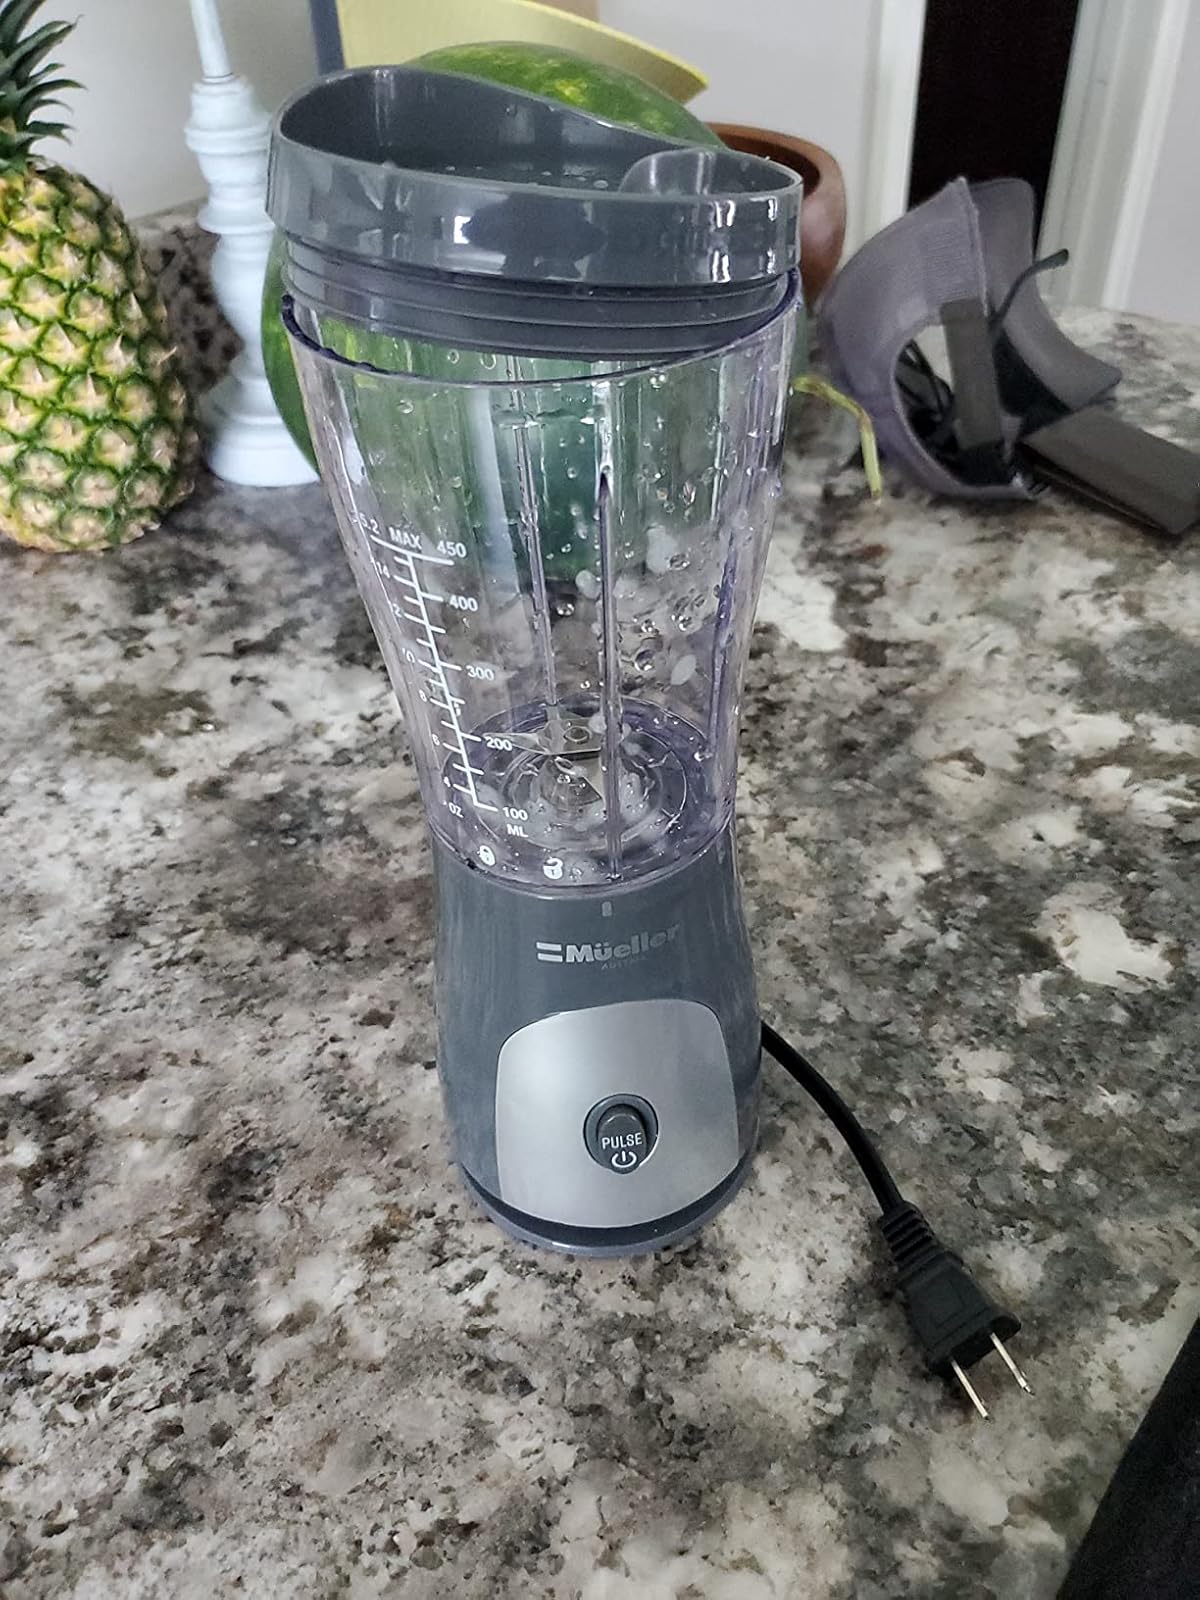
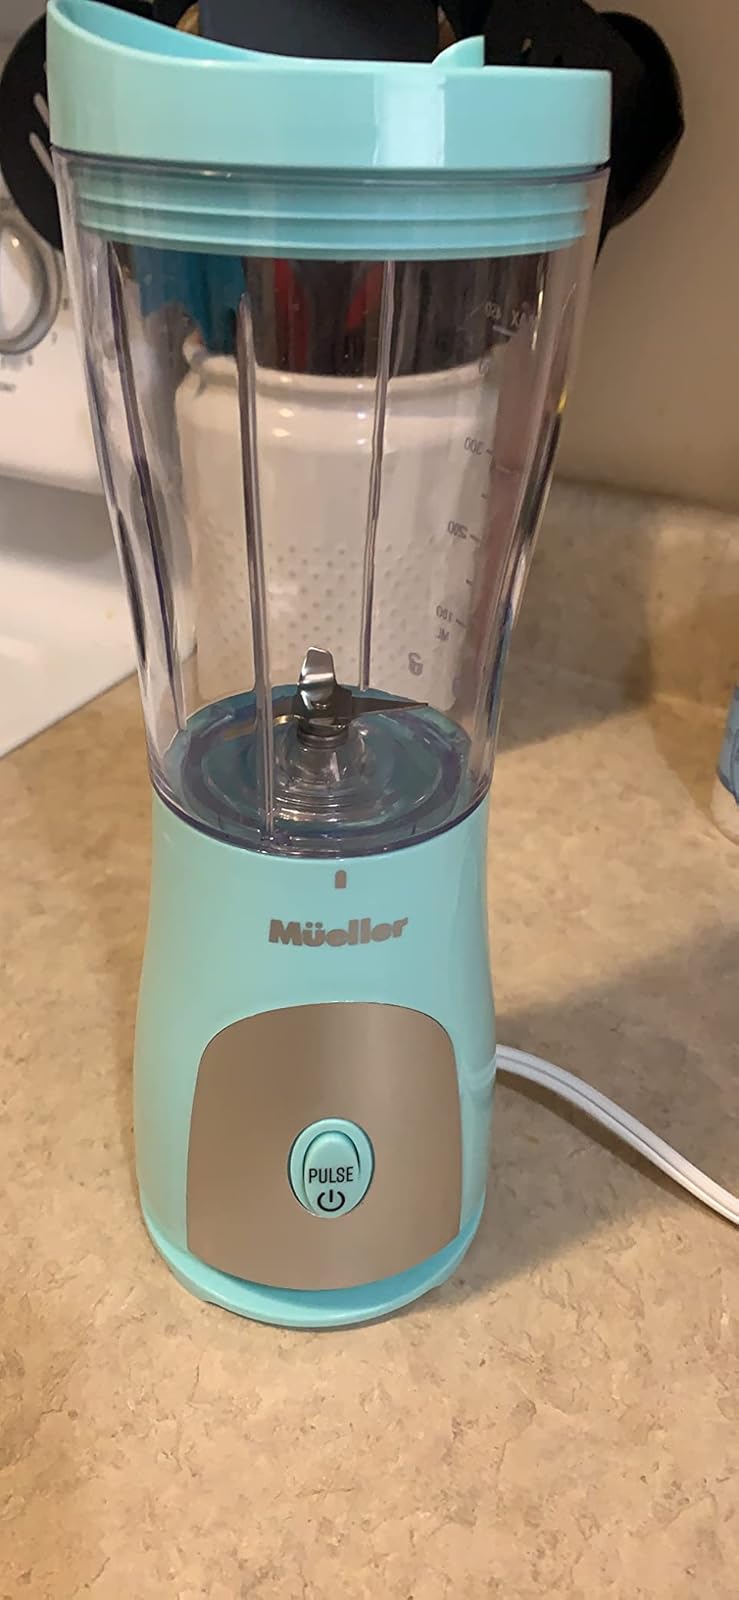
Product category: items_blender
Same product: no